St Paul's School, London

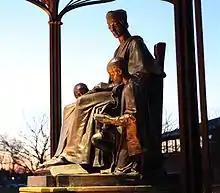
Statue of John Colet

Originally, the school admitted 153 boys of "all nacions and countries indifferently", focusing on literature and etiquette. The number 153 relates to the miraculous draught of fishes recorded in the Gospel of John; the school still awards Junior Scholars a silver-fish emblem. At its foundation, St Paul's had a High Master earning a mark per week—twice the Eton headmaster's pay. The scholars were not required to make any payment, although they were required to be literate and had to pay for their own wax candles, which at that time were an expensive commodity.